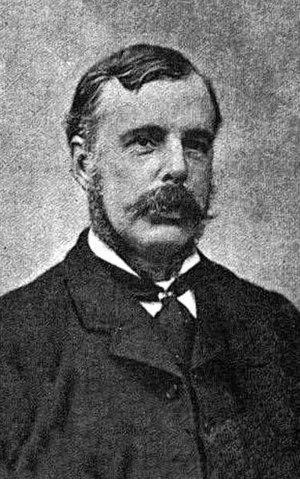
Charles Alcock, né le 2 décembre 1842 à Sunderland, mort le 26 février 1907 à Brighton, est un footballeur anglais, devenu un administrateur sportif influent dans les débuts de ce sport au XIXᵉ siècle.